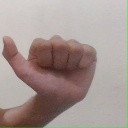
अक्षर: त